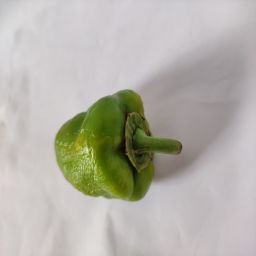
Crop: Bell Pepper
Quality: Old